AEC Regent II

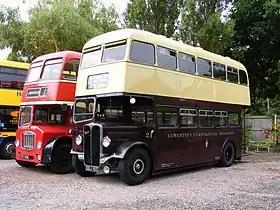
1947 AEC Regent II

The AEC Regent II was a front-engined double-decker bus built by AEC from 1945 to 1947. Despite officially being a new type it was very similar to the 1929 Regent. The Regent IIs were all documented as being new with the A173 (also known as the 7.7-litre) engine and a four speed sliding mesh gearbox. The only vehicles that were not standard were the 100 purchased by B.M.M.O. (Birmingham & Midland Motor Omnibus Company), which were classified as O661/20 as the front had to be re-designed so they could carry similar bonnets and radiator grilles that B.M.M.O. had designed for the double deckers they built themselves.